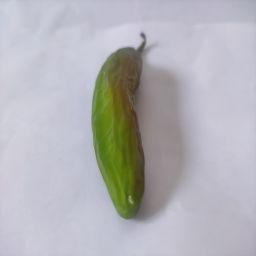
Crop: New Mexico Green Chile
Quality: Old